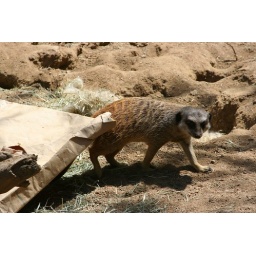
This meer cat was playing in that bag for a long time. I guess all cats are curious.